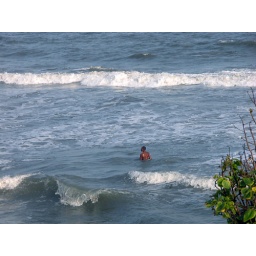
boy swimming in the big blue ocean